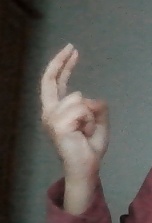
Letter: zay